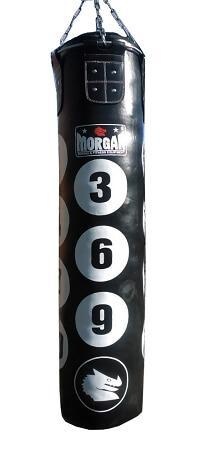
5 FOOT FILLED MORGAN NUMBER BOXING PUNCHING BAG HANGING KICKBOXING PUNCH BAG
Perfect for hooks, elbows, kicks and side knees with the numbers designed Numbers 1-10 are strategically placed over the bag, that helps to improve combination drills, speed and focus work Tie down loop at the bottom of the bag for stabilising movement Anti sag bag as it has no straps Made of a super smooth super Nylex material with canvas inner backing Dimensions: 153 x 34 x 34 cm Approx 50kg filled Coming with filled boxing bag,chains and swivels
Brand: sweatcentral
Category: Sporting Goods > Athletics > Boxing & Martial Arts > Boxing & Martial Arts Training Equipment > Punching & Training Bags > Punching & Training Heavy Bags